Vienna Boys' Choir

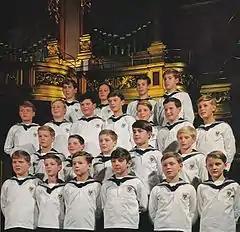
The Vienna Boys' Choir in 1970

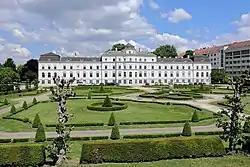
Palais Augarten has served since 1948 as a boarding school for the choir

The choir is the modern-day descendant of the boys' choirs of the Viennese Court, dating back to the late Middle Ages. The Wiener Hofmusikkapelle was established by a letter from Emperor Maximilian I of the Holy Roman Empire on 30 June 1498, instructing court officials to employ a singing master, two basses and six boys. George Slatkonia became the director of the ensemble. The role of the choir (numbering between 24 and 26) was to provide musical accompaniment for the church mass. Additionally, the Haydn brothers were members of the St. Stephen's Cathedral choir, directed at the time by Georg Reutter II, who used this choir in his duties for the imperial court, which at the time had no boy choristers of its own.